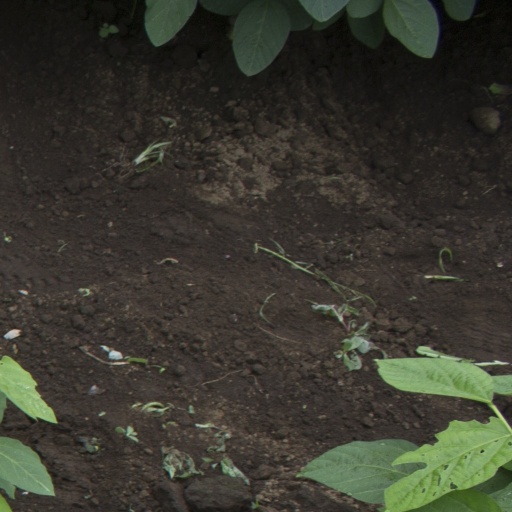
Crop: soybean